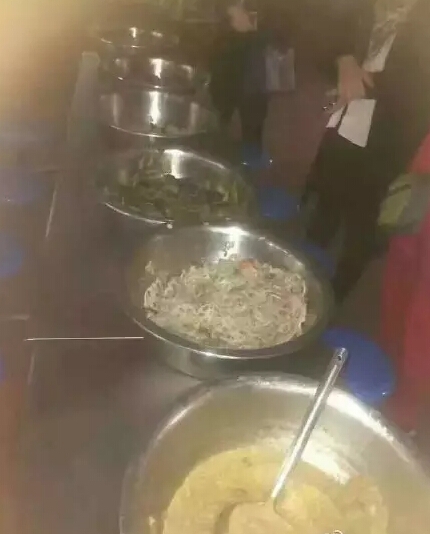
Label: trash